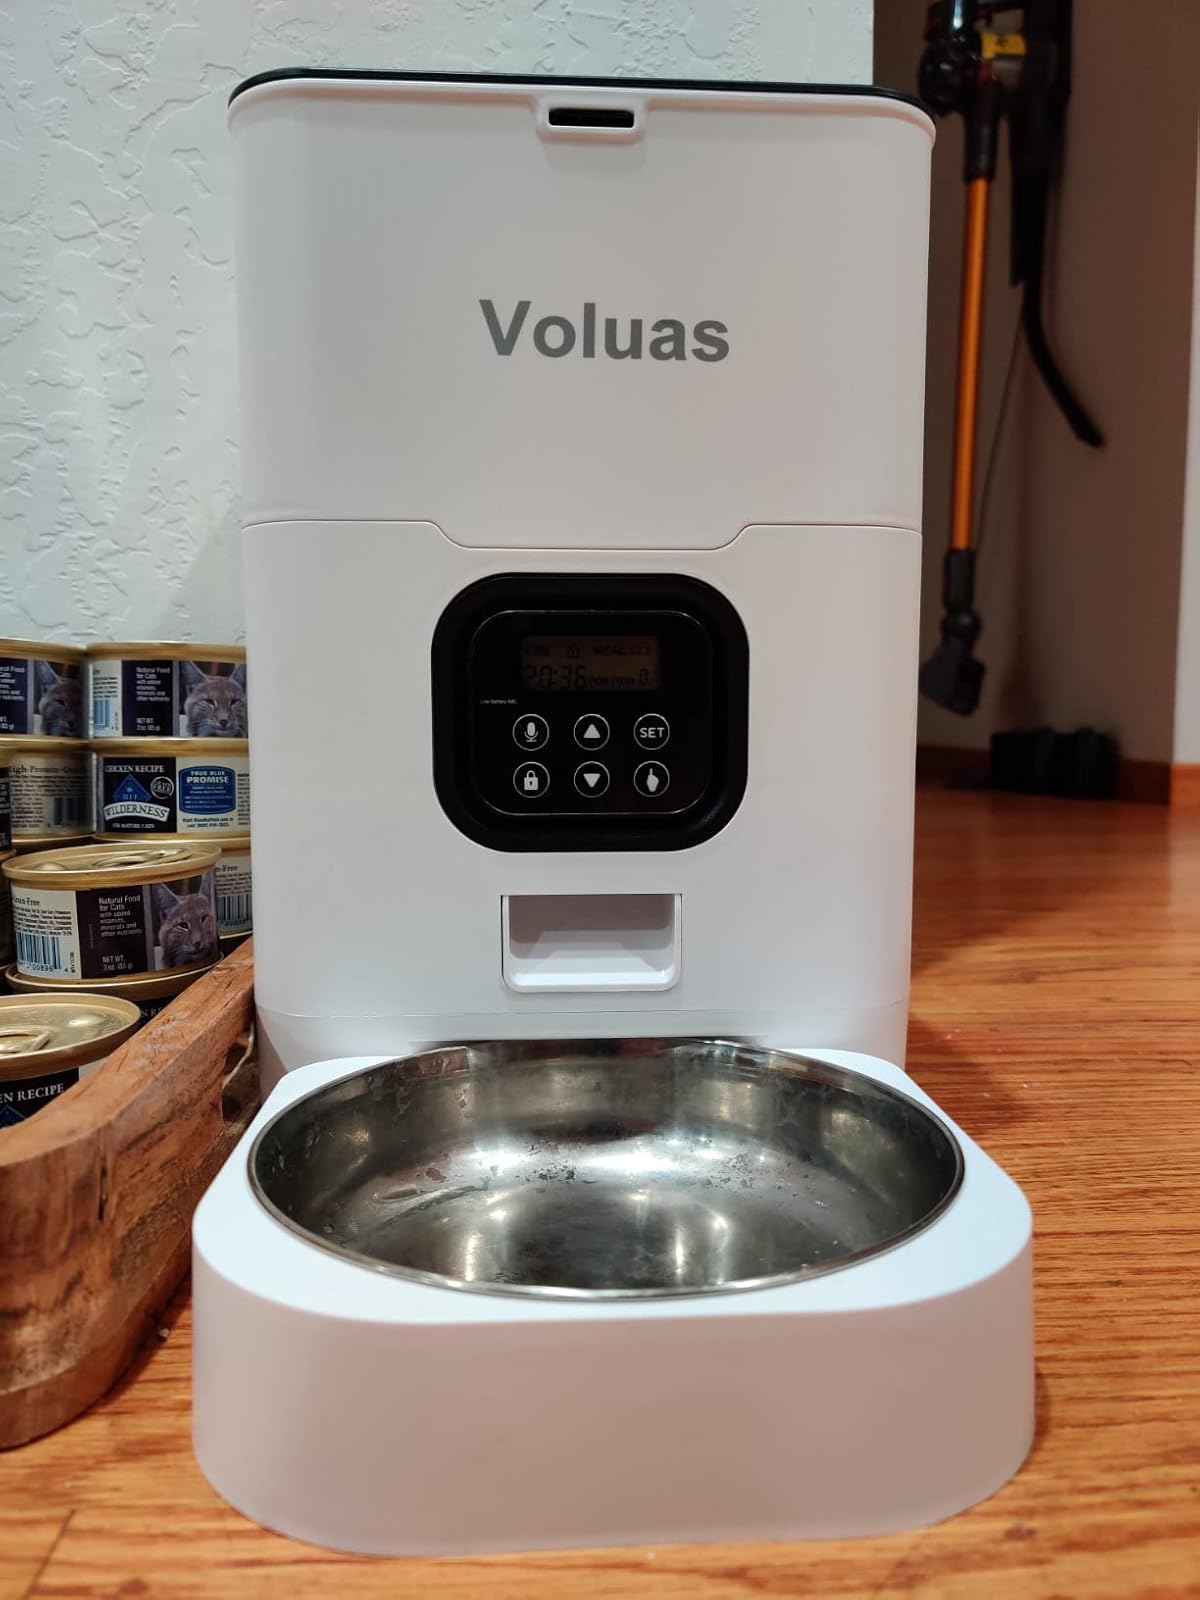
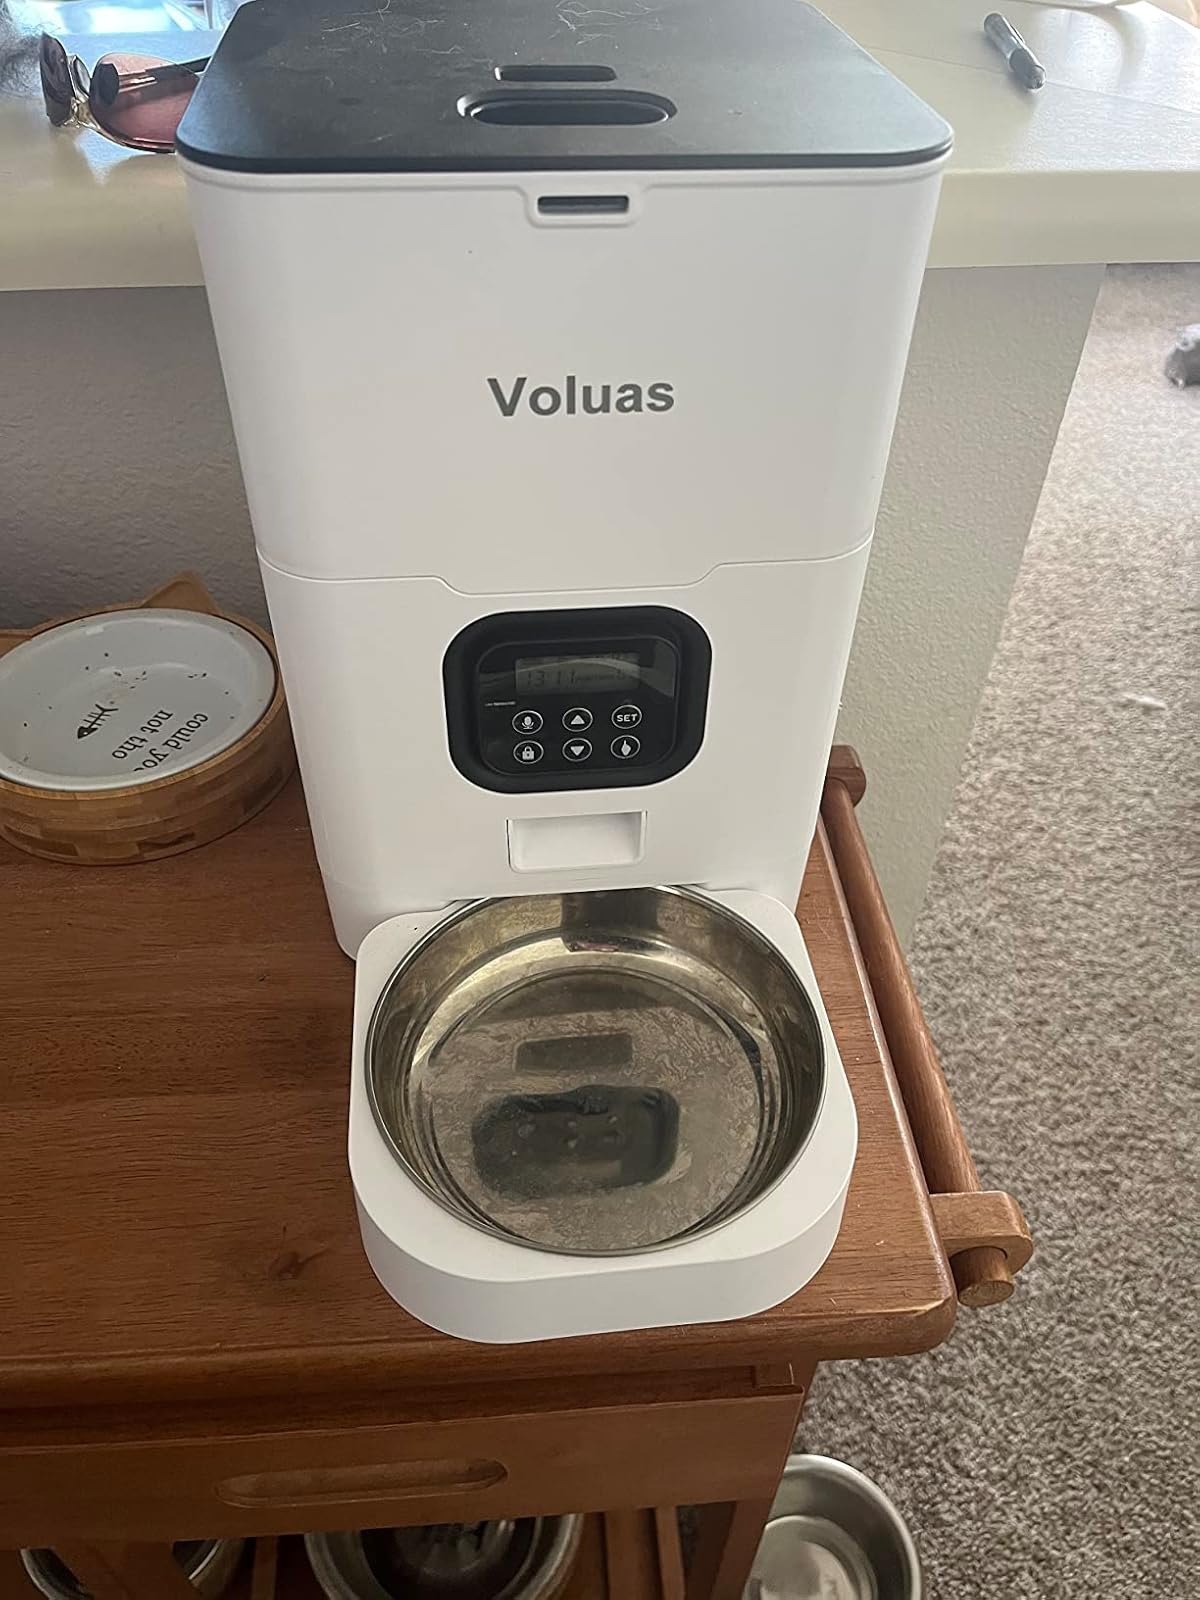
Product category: items_feeder
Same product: yes